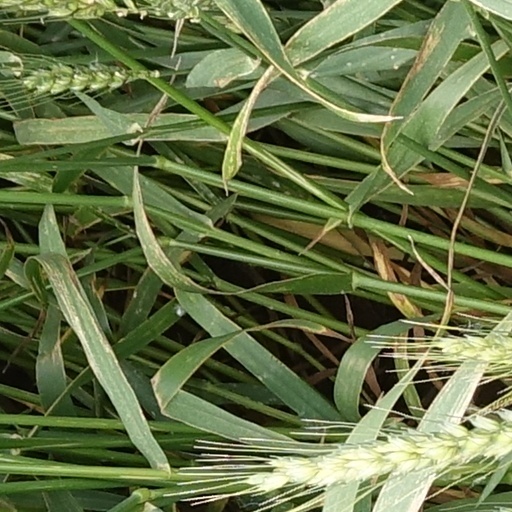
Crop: wheat